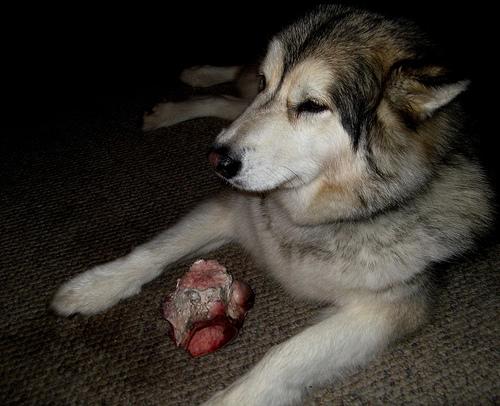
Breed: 1324-n000004-malamute